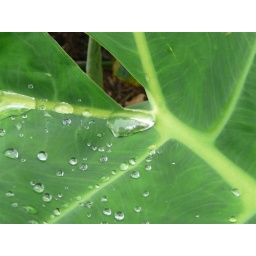
The nearby forest is reflected in the largest water drop.